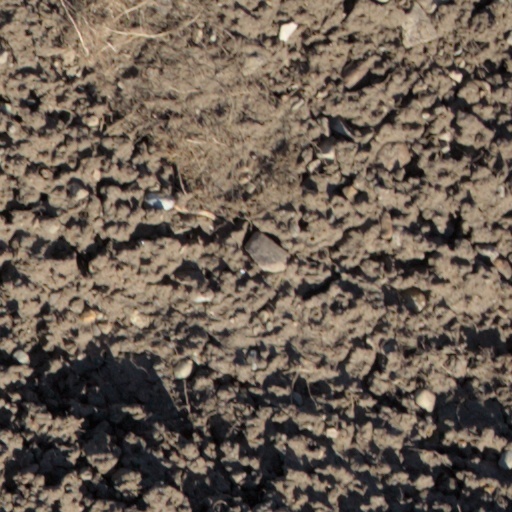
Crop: wheat